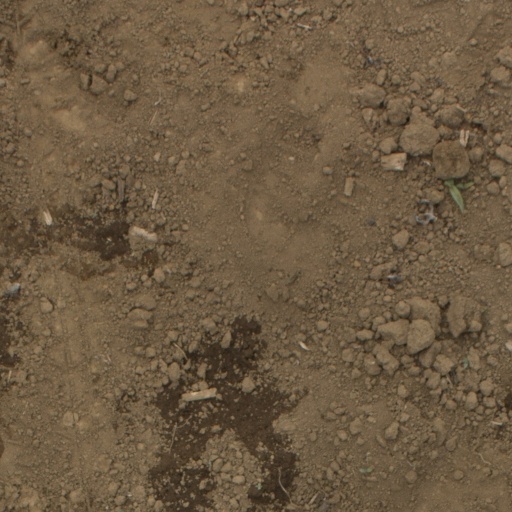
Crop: Jerusalem artichoke